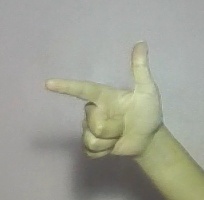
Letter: yaa